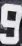
Number: 9